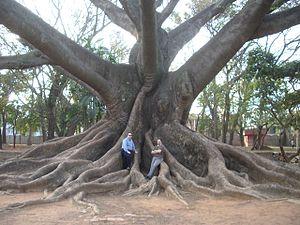
Les contreforts sont des nervures saillantes situées à la base du fût au-dessus du niveau du sol et raccordant les principales branches latérales à la partie inférieure du fût.